Seeburg 1000

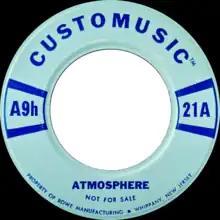
Rowe Customusic "Atmosphere" Record

While Seeburg was the primary supplier of records for their 1000 system, other companies such as Rowe, Merrimac, and Kingtone released competing libraries for the 1000 format. Rowe being the most prolific released records for all three of their libraries previously used on their numerous "Customusic" BGM formats, Commercial, Atmosphere, and Production respectively. These competing services were mostly gone by the end of the 1970s.